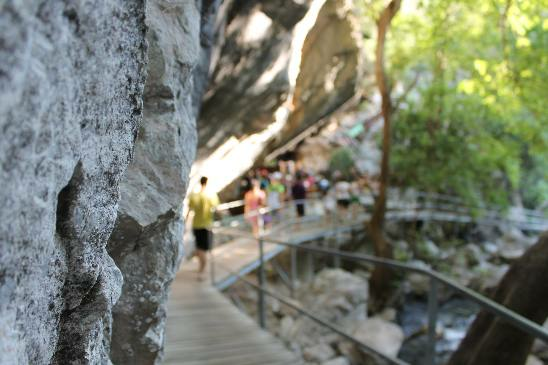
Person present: Yes